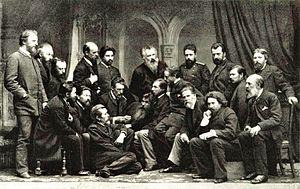
Les Ambulants ou Itinérants est le terme donné au mouvement réaliste apparu en Russie en 1863 et qui exista jusqu'aux années 1890, en réaction contre l'enseignement, les sujets et les méthodes de l'Académie russe des beaux-arts de Saint-Pétersbourg. C'est le premier groupement de peintres réalistes russes de la seconde moitié du XIXᵉ et du début du XXᵉ siècle. Il organisa encore des expositions jusqu'en 1923.